Mostly Sunny

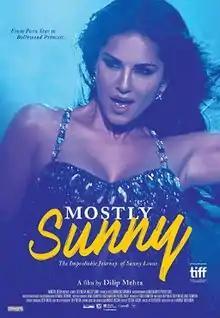

Mostly Sunny is a 2016 Canadian documentary directed by Dilip Mehta. The film presents a biography of actress Sunny Leone.